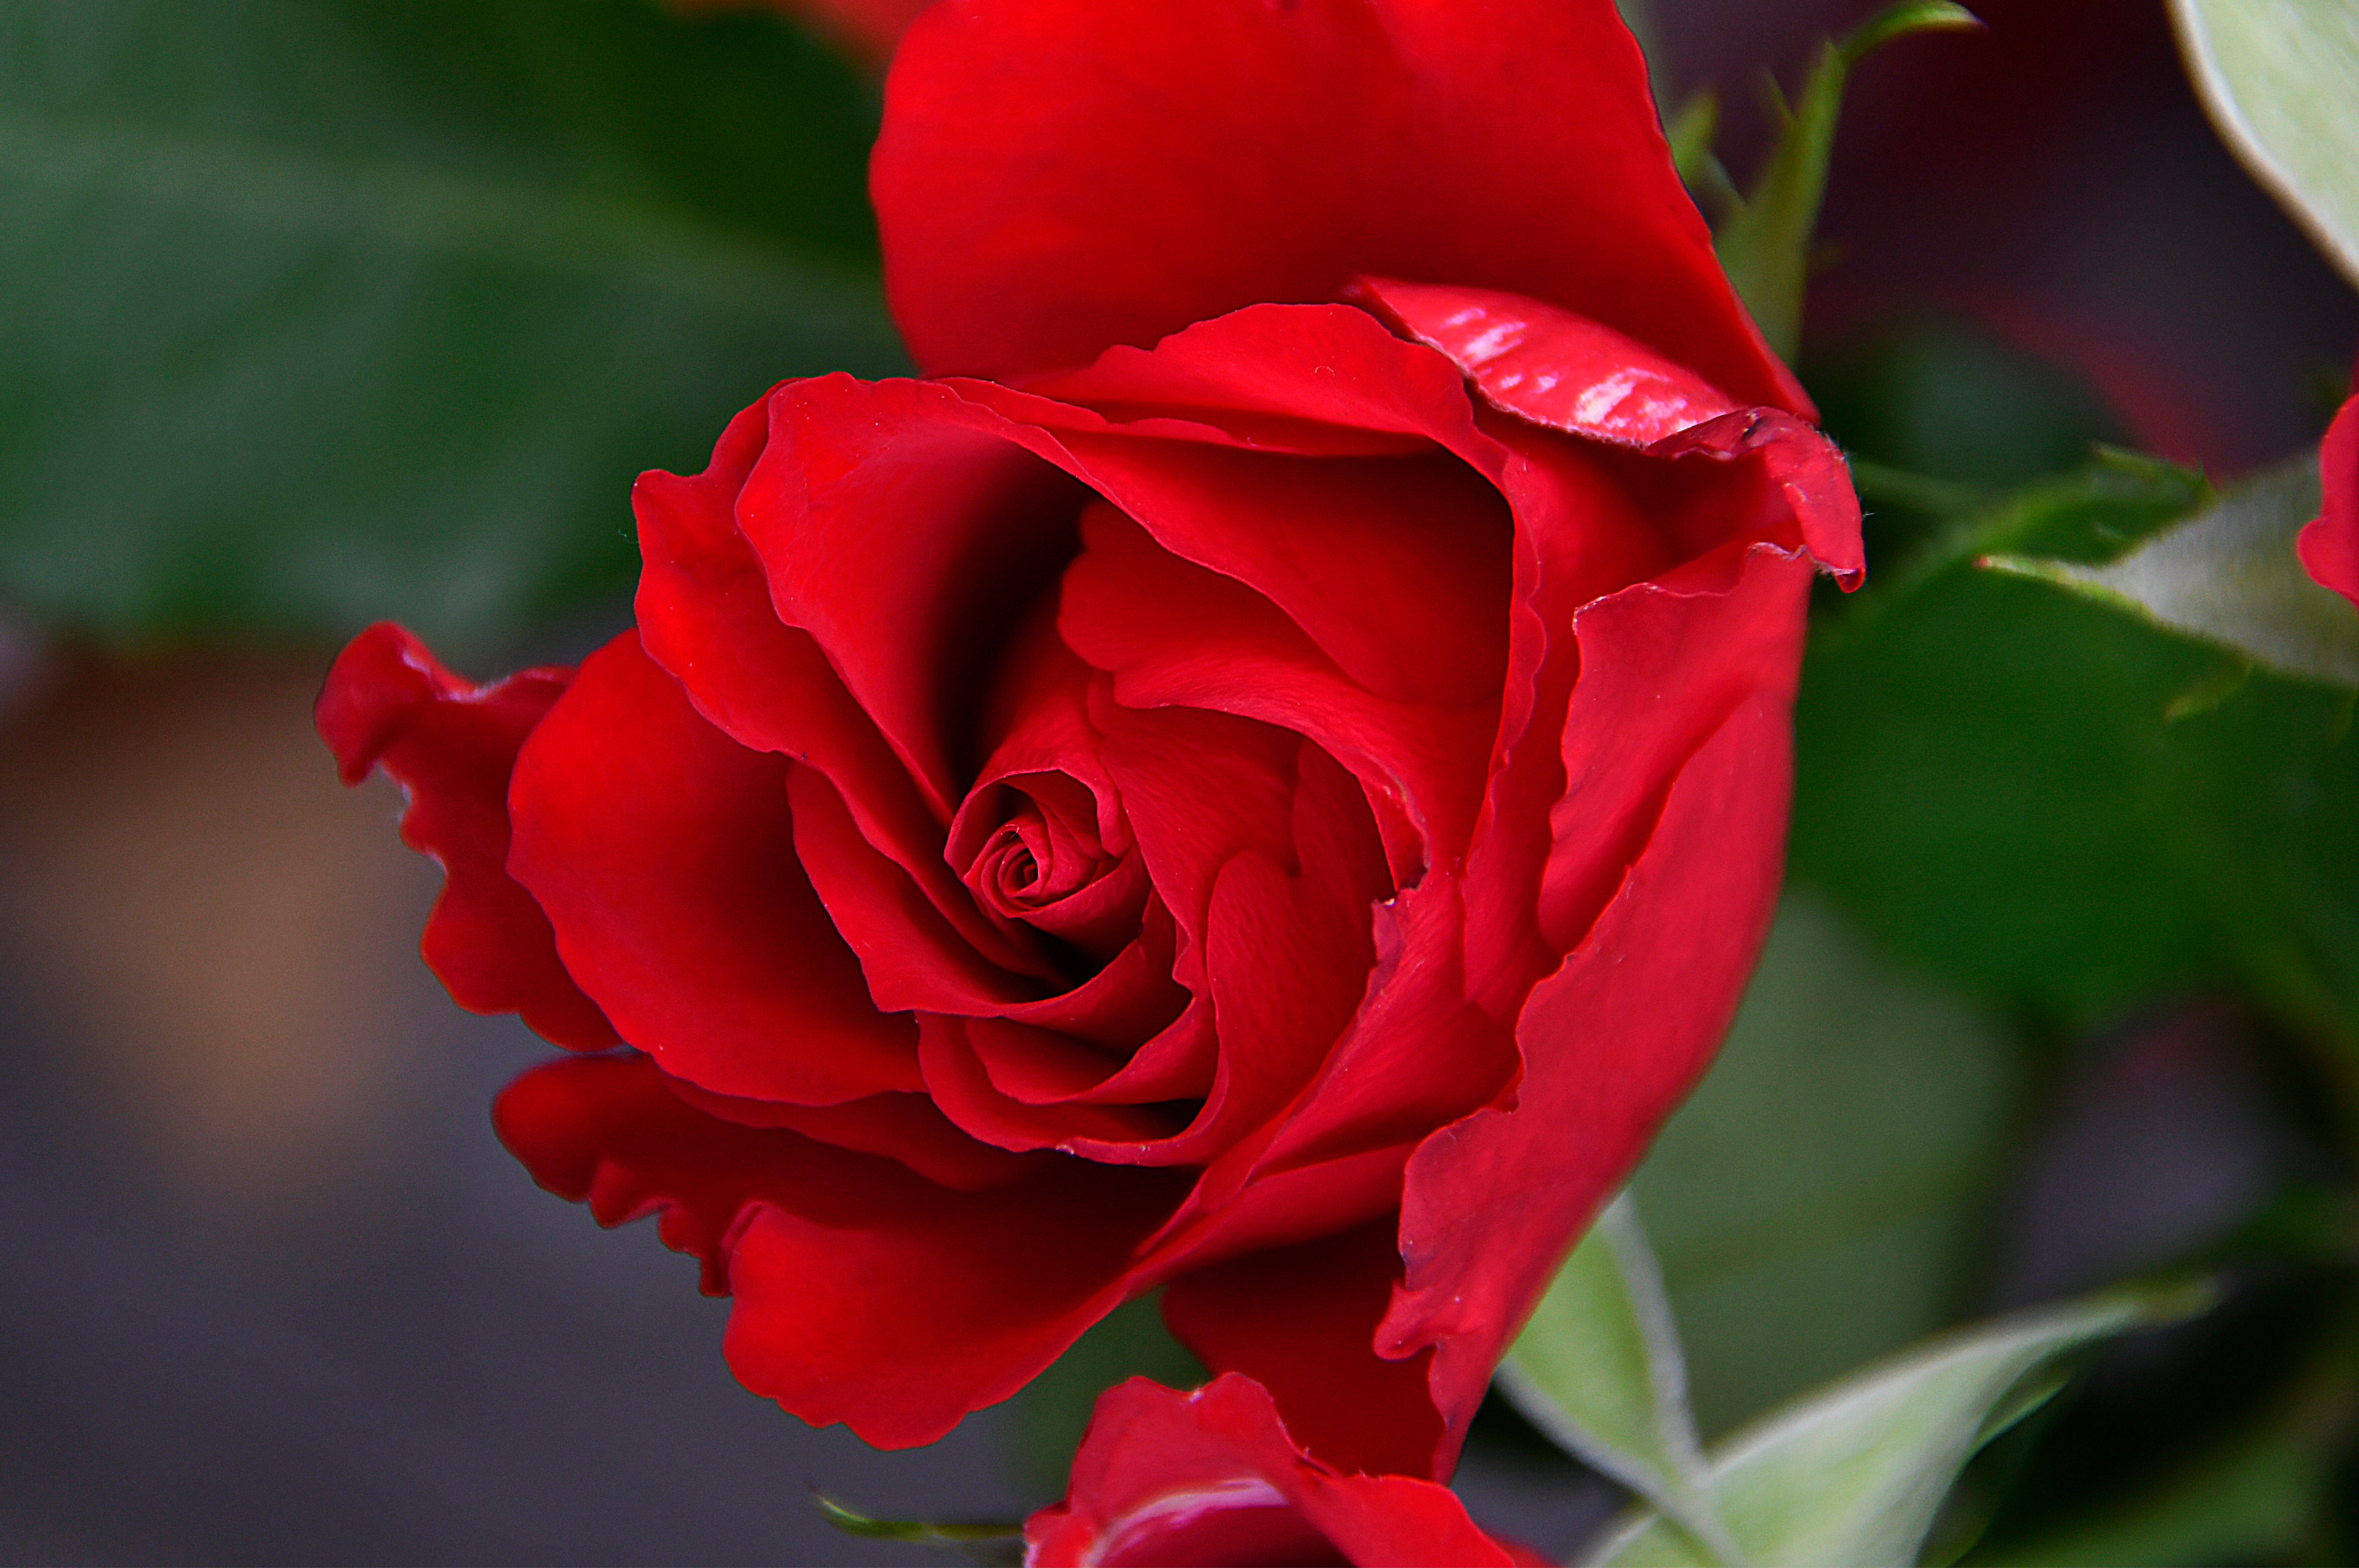
red, roses, day, valentines, bouquet, valentine, gift, background, rose, flowers, anniversary, wood, space, floral, love, romantic, wooden, design, decoration, symbol, holiday, copy, greeting, marriage, white, flower, garden roses, flowering plant, petal, floribunda, plant, Hybrid tea rose, rose family, china rose, rose order, botany, pink, close up, japanese camellia, camellia, rosa centifolia, plant stem, photography, rosa wichuraiana, macro photography, carmine, annual plant, begonia, herbaceous plant, theaceae, perennial plant